Tomás Domínguez Romera

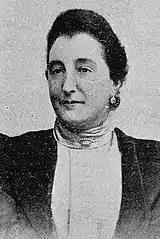
Wife

Tomás was descendant to a few well-off Andalusian landholder families. The Domínguez and the Trigueros have long been noted as distinguished figures in the city of Carmona (Seville province); one representative of the Domínguez branch was regidor of the municipality in the late 18th century. Apart from large rural estates, the Domínguez family owned also a large house in the city. The father of Tomás, José Domínguez Trigueros (died 1888), rose to high positions as well; in the 1840s he was the mayor of Carmona, the post which later went to his brother, Manuel Domínguez Trigueros. At unspecified time he married a distant relative akin because of their common Trigueros ascendants, Carmen Romera Pomar. She descended from another "terrateniente" family from Carmona, prestigious especially along her maternal line; since 1681 it was holding the title of Marqués de Ariño and her maternal grandfather Vicente Pomar y Cavero was the 6. Marqués.